Water Services Reform Programme

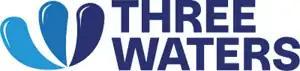
Three Waters reform programme's logo

The Water Services Reform Programme (formerly known as Three Waters) was a public infrastructure restructuring programme launched by the Sixth Labour Government to centralise the management of water supply and sanitation in New Zealand. It originally proposed shifting control of stormwater, drinking water and wastewater management from the country's 67 local councils to several new publicly-owned regional entities by July 2024. Details of the proposed reforms were announced in October 2021. The Three Waters reforms were criticised by several mayors and the opposition National and ACT parties.